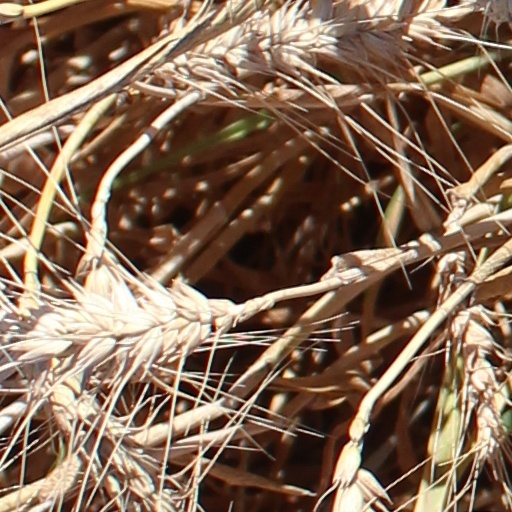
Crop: wheat